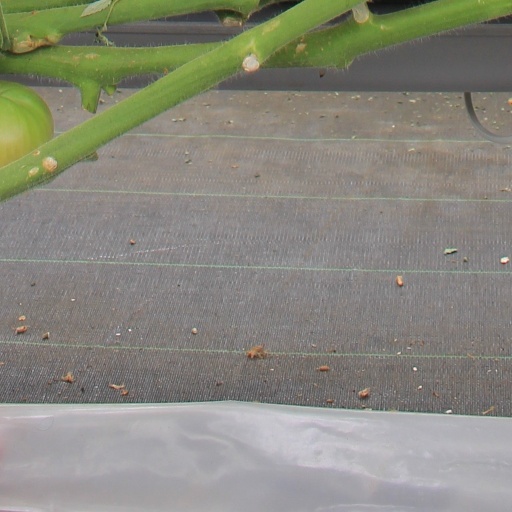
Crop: tomato